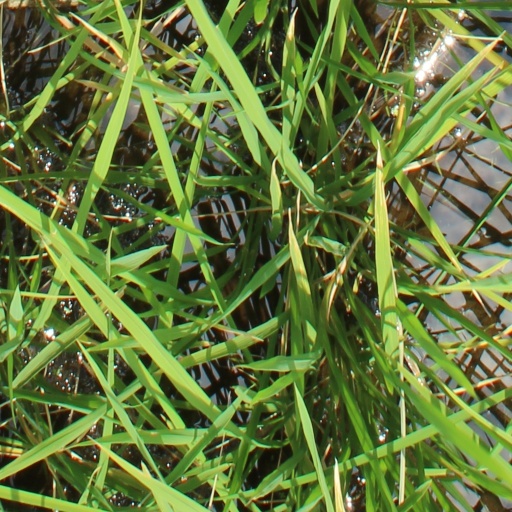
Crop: rice